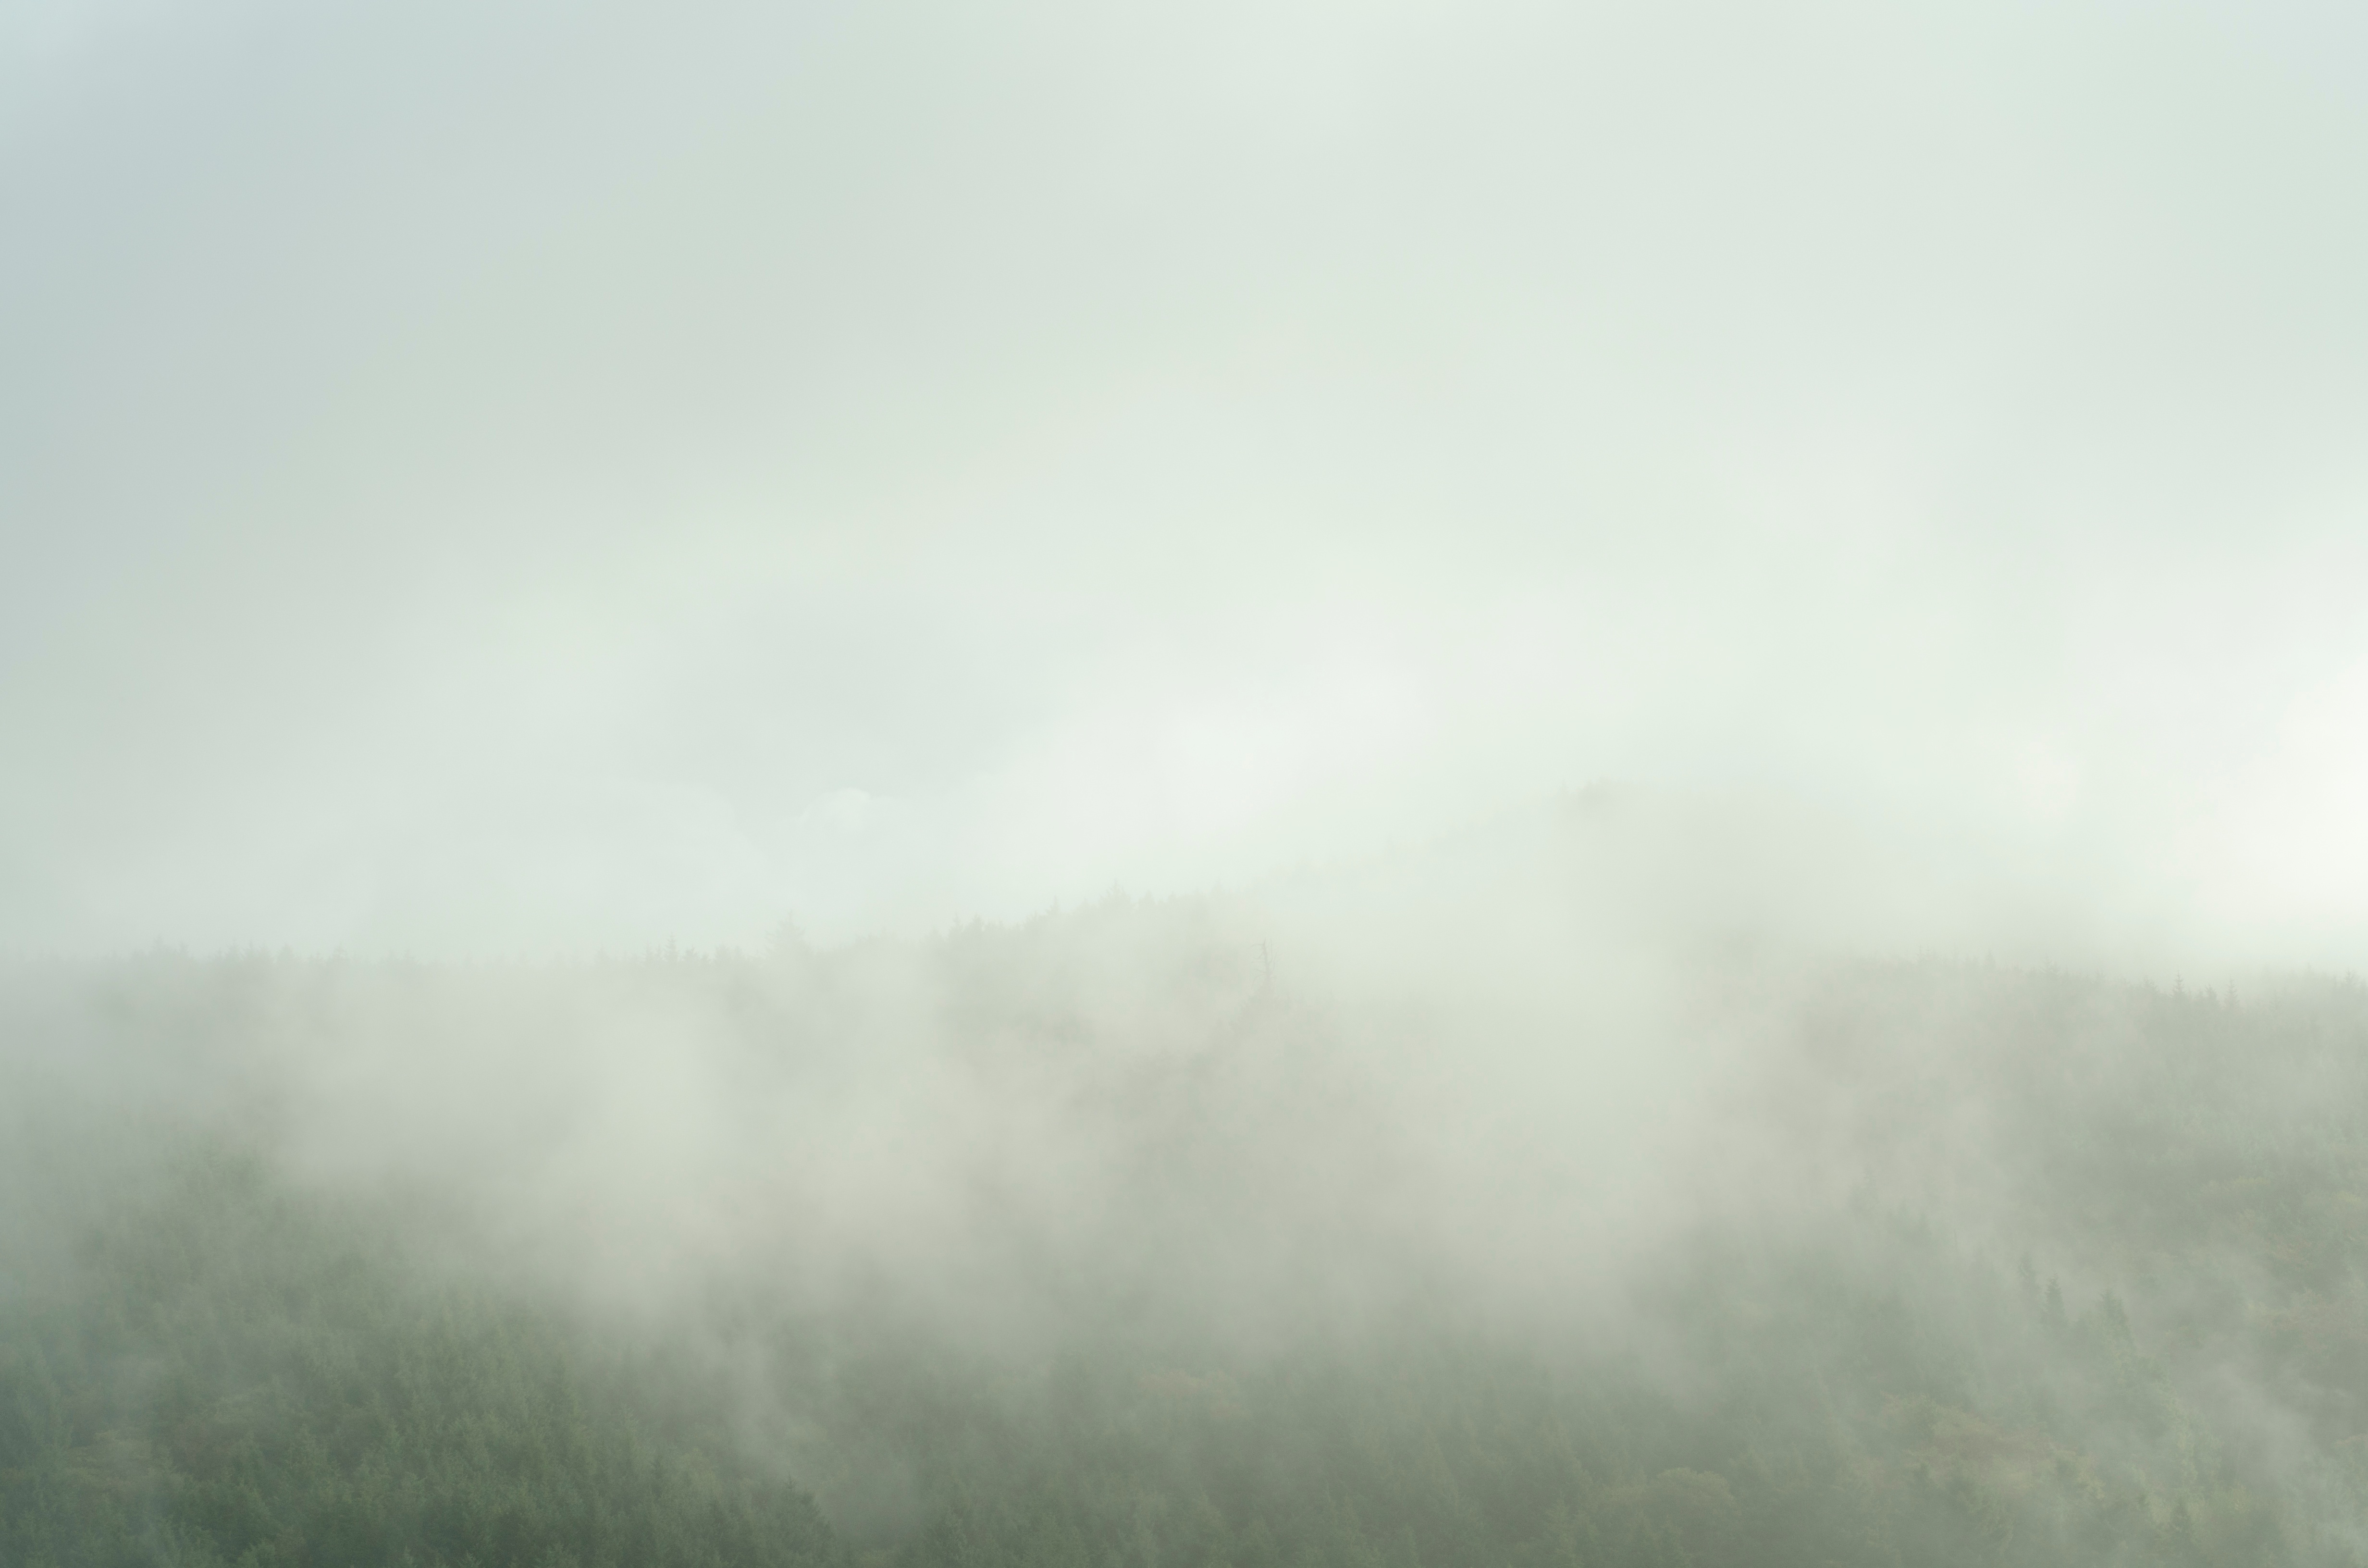
cloud, fog, mist, sunlight, morning, atmosphere, weather, haze, atmospheric phenomenon